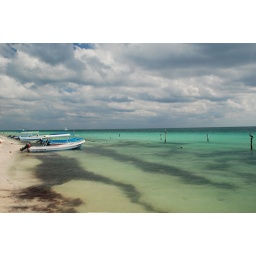
A dramatic sky over the blue green sea